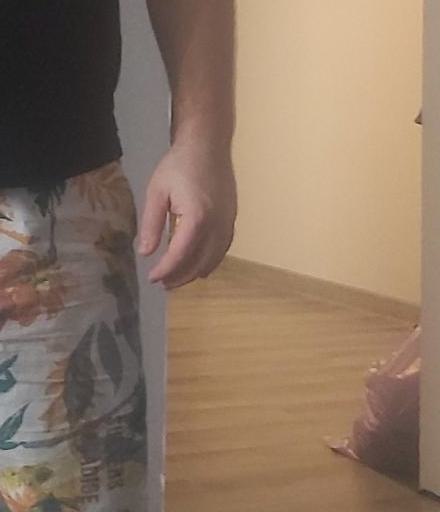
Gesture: no_gesture